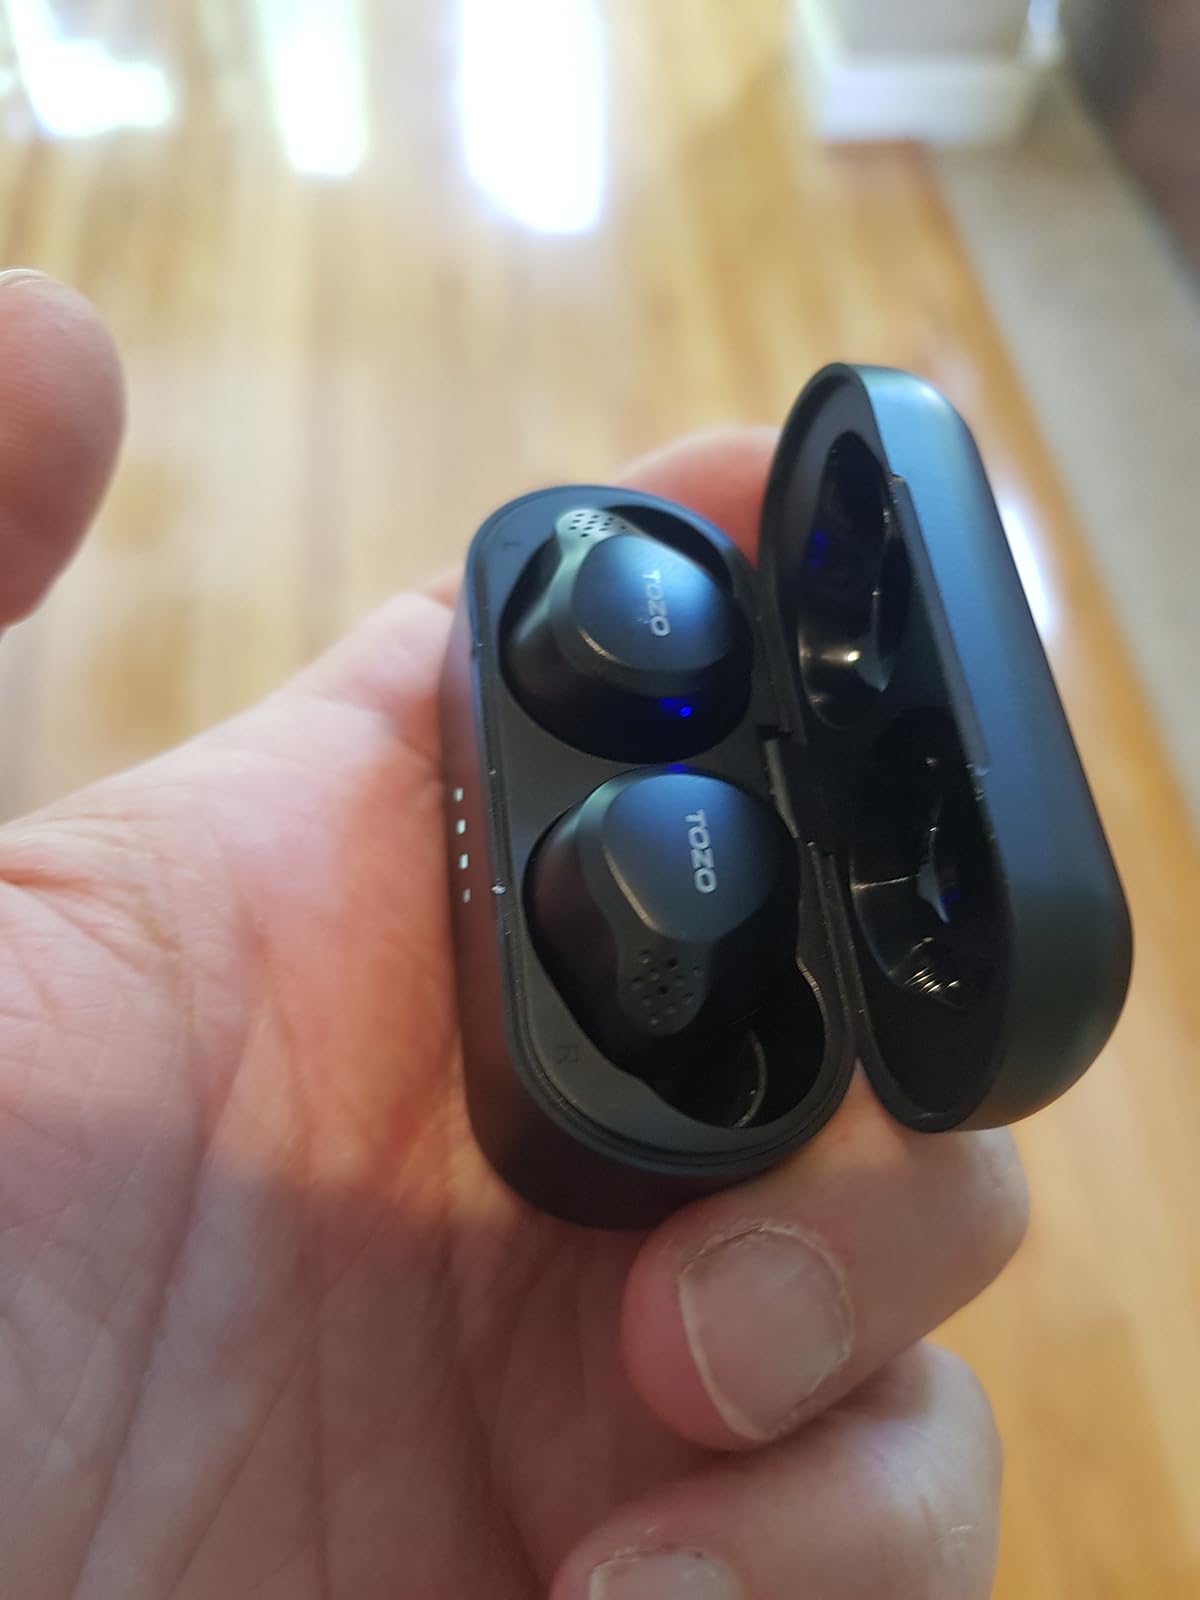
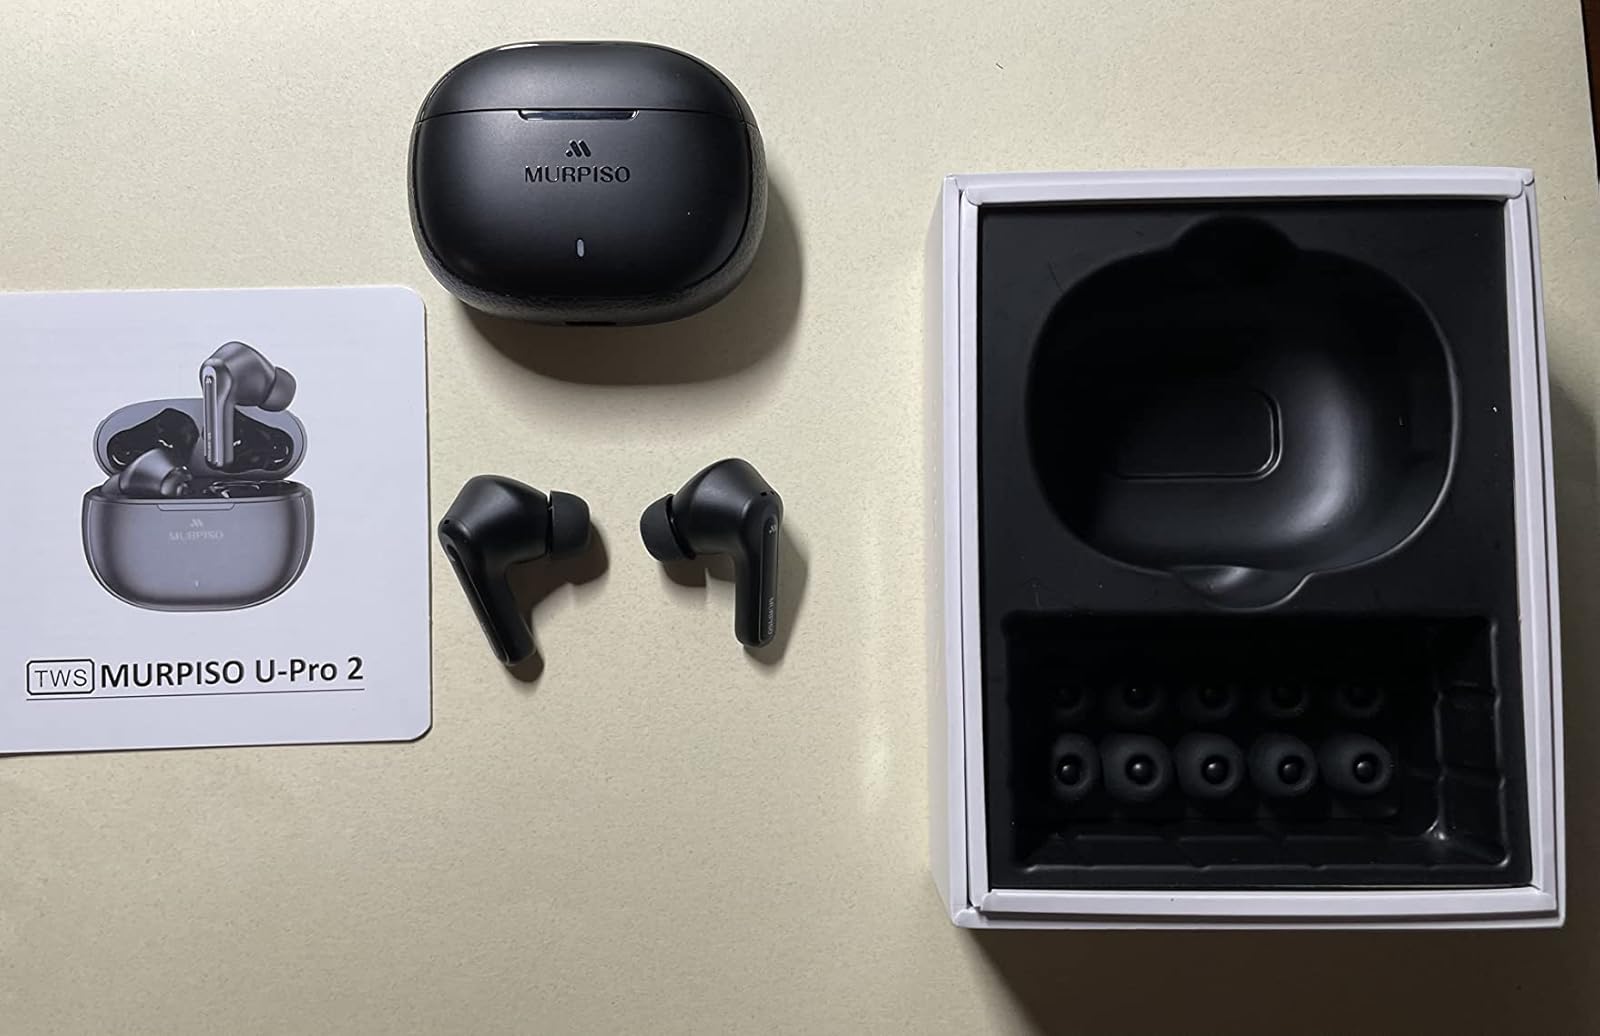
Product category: earbuds
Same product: no